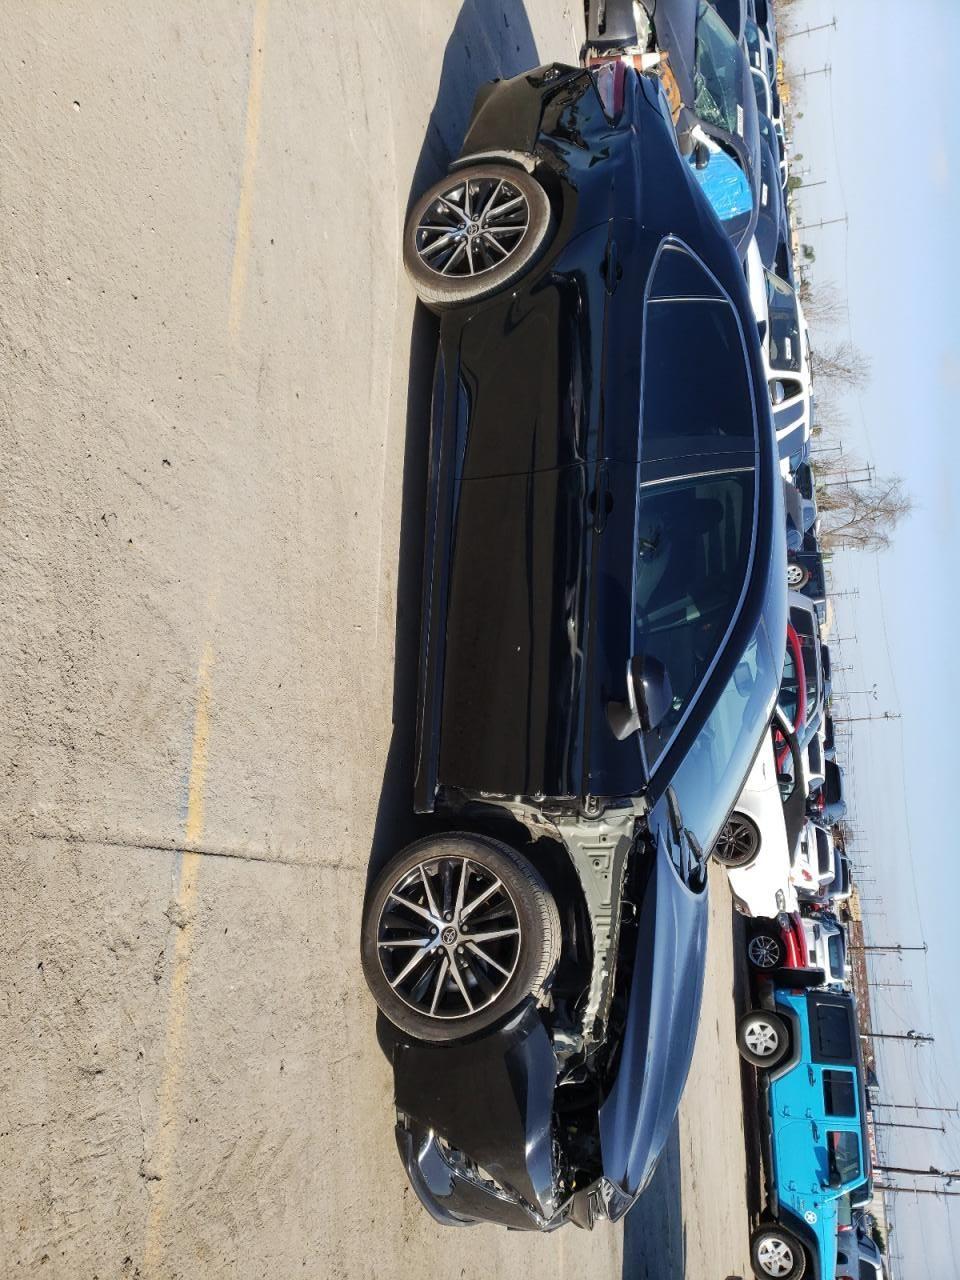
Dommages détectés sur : aile avant gauche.
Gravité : mineur